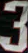
Number: 3